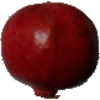
Label: pomegranate